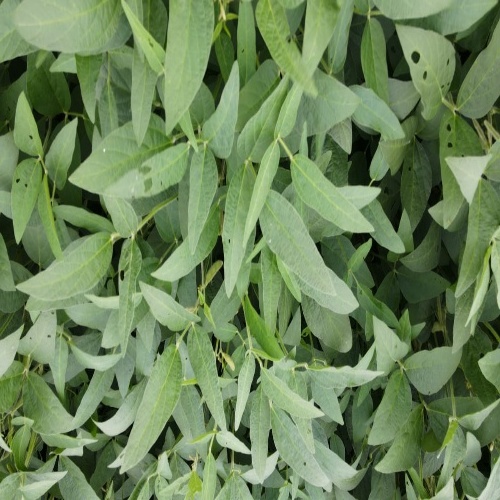
Label: Diabrotica_speciosa